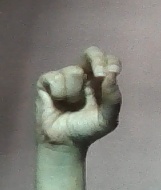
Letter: gaaf